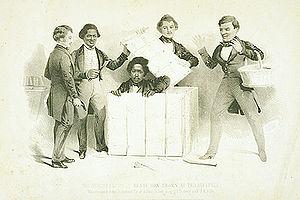
Henry "Box" Brown était un esclave de Virginie, aux États-Unis et est célèbre pour avoir fui l'État esclavagiste de Virginie enfermé volontairement dans un colis postal envoyé vers l'État abolitionniste voisin de Pennsylvanie.